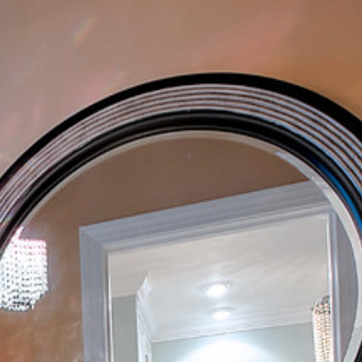
Material: mirror